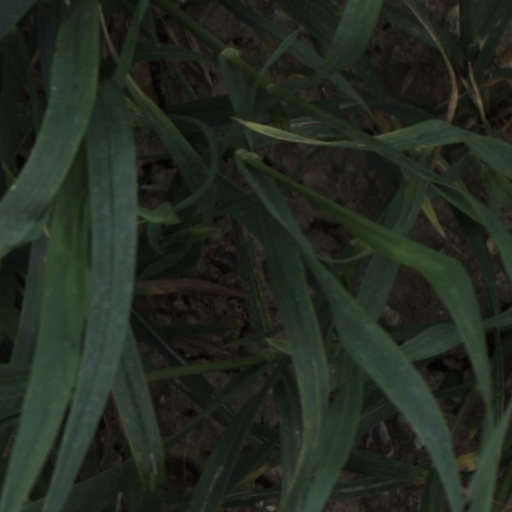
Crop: wheat